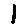
Label: 1